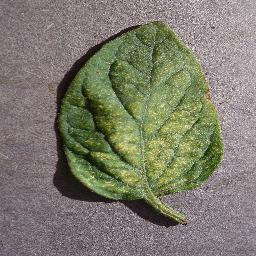
Label: Tomato___Spider_mites Two-spotted_spider_mite